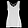
Label: Shirt